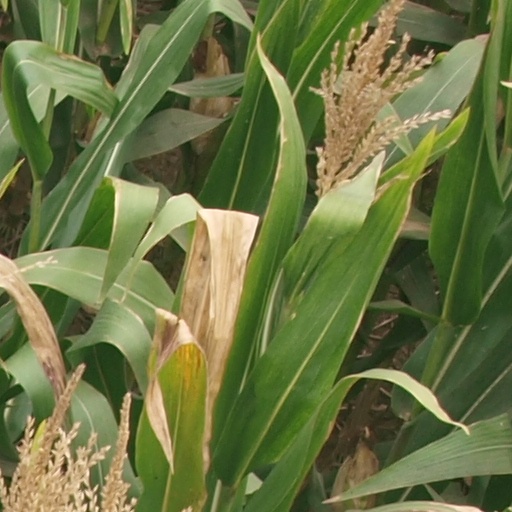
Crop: maize; corn